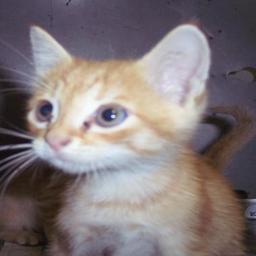
Animal: cats